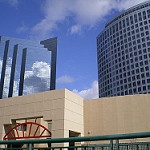
Scene: Outdoor